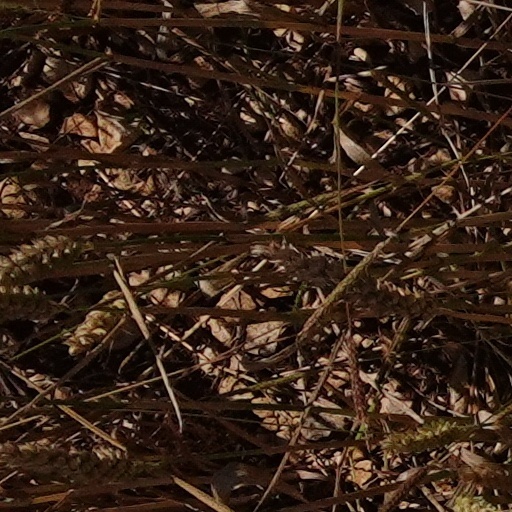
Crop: wheat